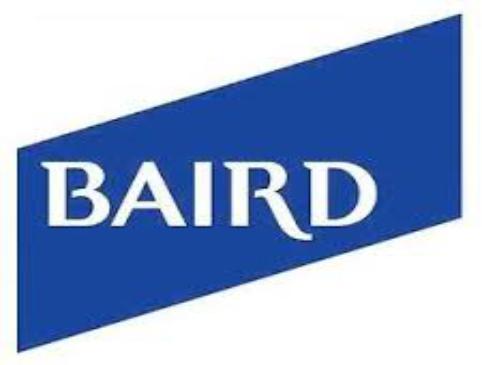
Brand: baird
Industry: Others